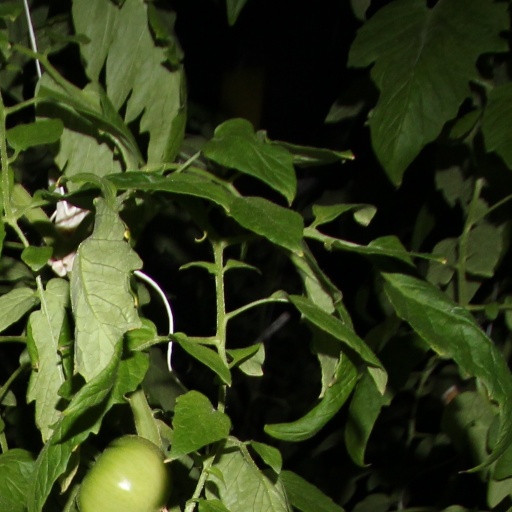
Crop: tomato